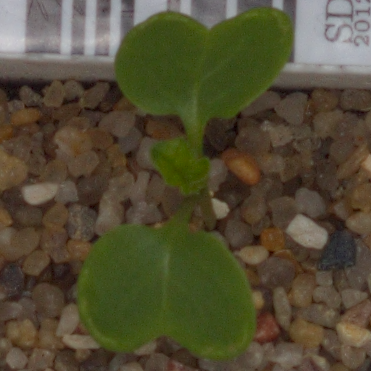
Label: charlock